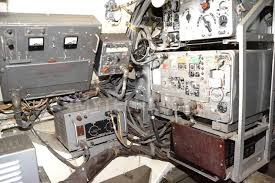
Label: BTR-60